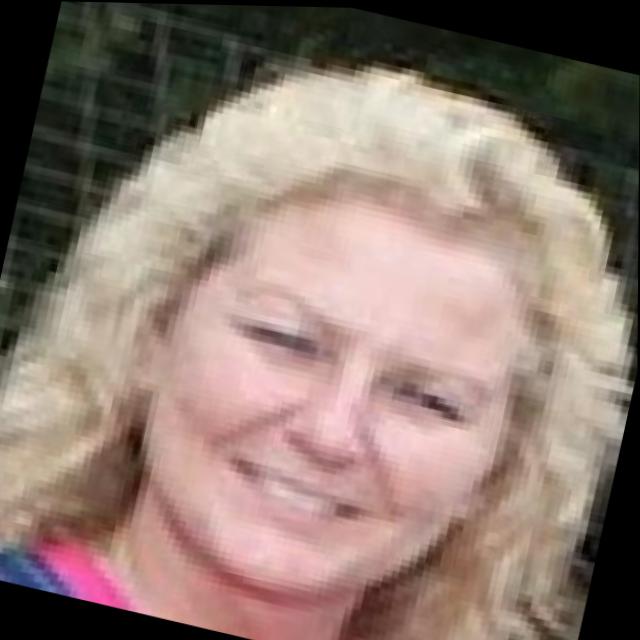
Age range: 21-44